Stare Polaszki

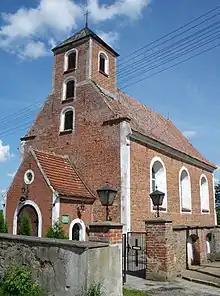
Saint Nicholas church

Stare Polaszki is an old village, in which a pagan cemetery was discovered in the 19th century. In 1289 Duke Mestwin II granted Polaszki to Cistercians from Byszewo. Later on, Stare Polaszki was a royal village of the Polish Crown, administratively located in the Tczew County in the Pomeranian Voivodeship. A wooden church of Saint Nicholas is mentioned in a document of Kuyavian Bishop Bonawentura Madaliński from 1686. In the 18th century the Skórzewski Polish noble family lived in Stare Polaszki, and in 1754 Stanisław Skórzewski and his wife Katarzyna Skórzewska founded a new brick church of Saint Nicholas.